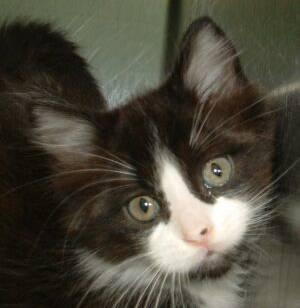
cat